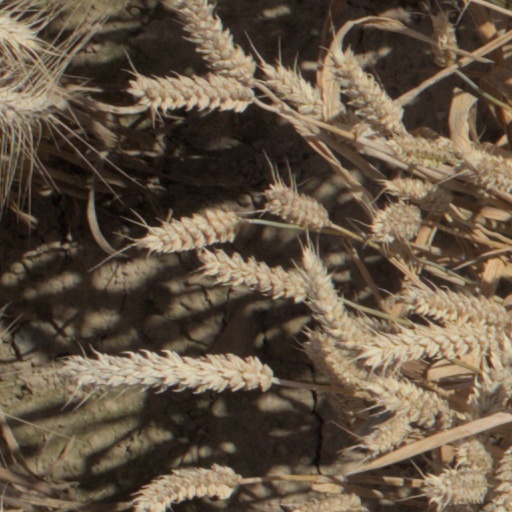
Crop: wheat